Wink (platform)

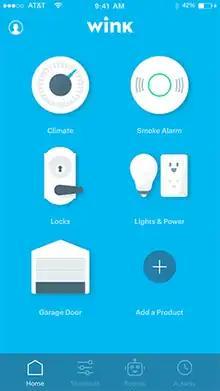
Homescreen of the Wink app for iPhone.

Wink connects with third-party smart home devices associated with the Internet of Things, such as thermostats, door locks, ceiling fans, and Wi-Fi-enabled lights, to provide a single user interface on a mobile app or via a wall-mounted screen, called Relay. This allows the user to remotely control those devices. The mobile app is free, while consumers pay for a Wink Hub, or Wink Relay, which connects with smart devices in the home. The hubs integrate with competing software standards used by different manufacturers. Wink integrates with software from automated home device brands, such as Canary, which markets an app-controlled home system. In February 2016, new features were introduced to allow Wink to operate on the local network, in case a user's internet connection is down. In June 2016, compatibility with Uber, Fitbit, and IFTTT, was added to the Relay product. A second generation version of the Wink Hub was released in November 2016. Compatibility with Uber has long been abandoned as of January 2021; as has the Wink Relay and sales of its standalone Wink Hub.